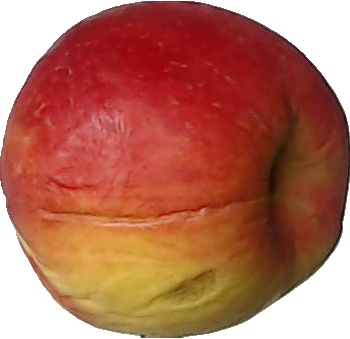
Label: apple_red_yellow_1